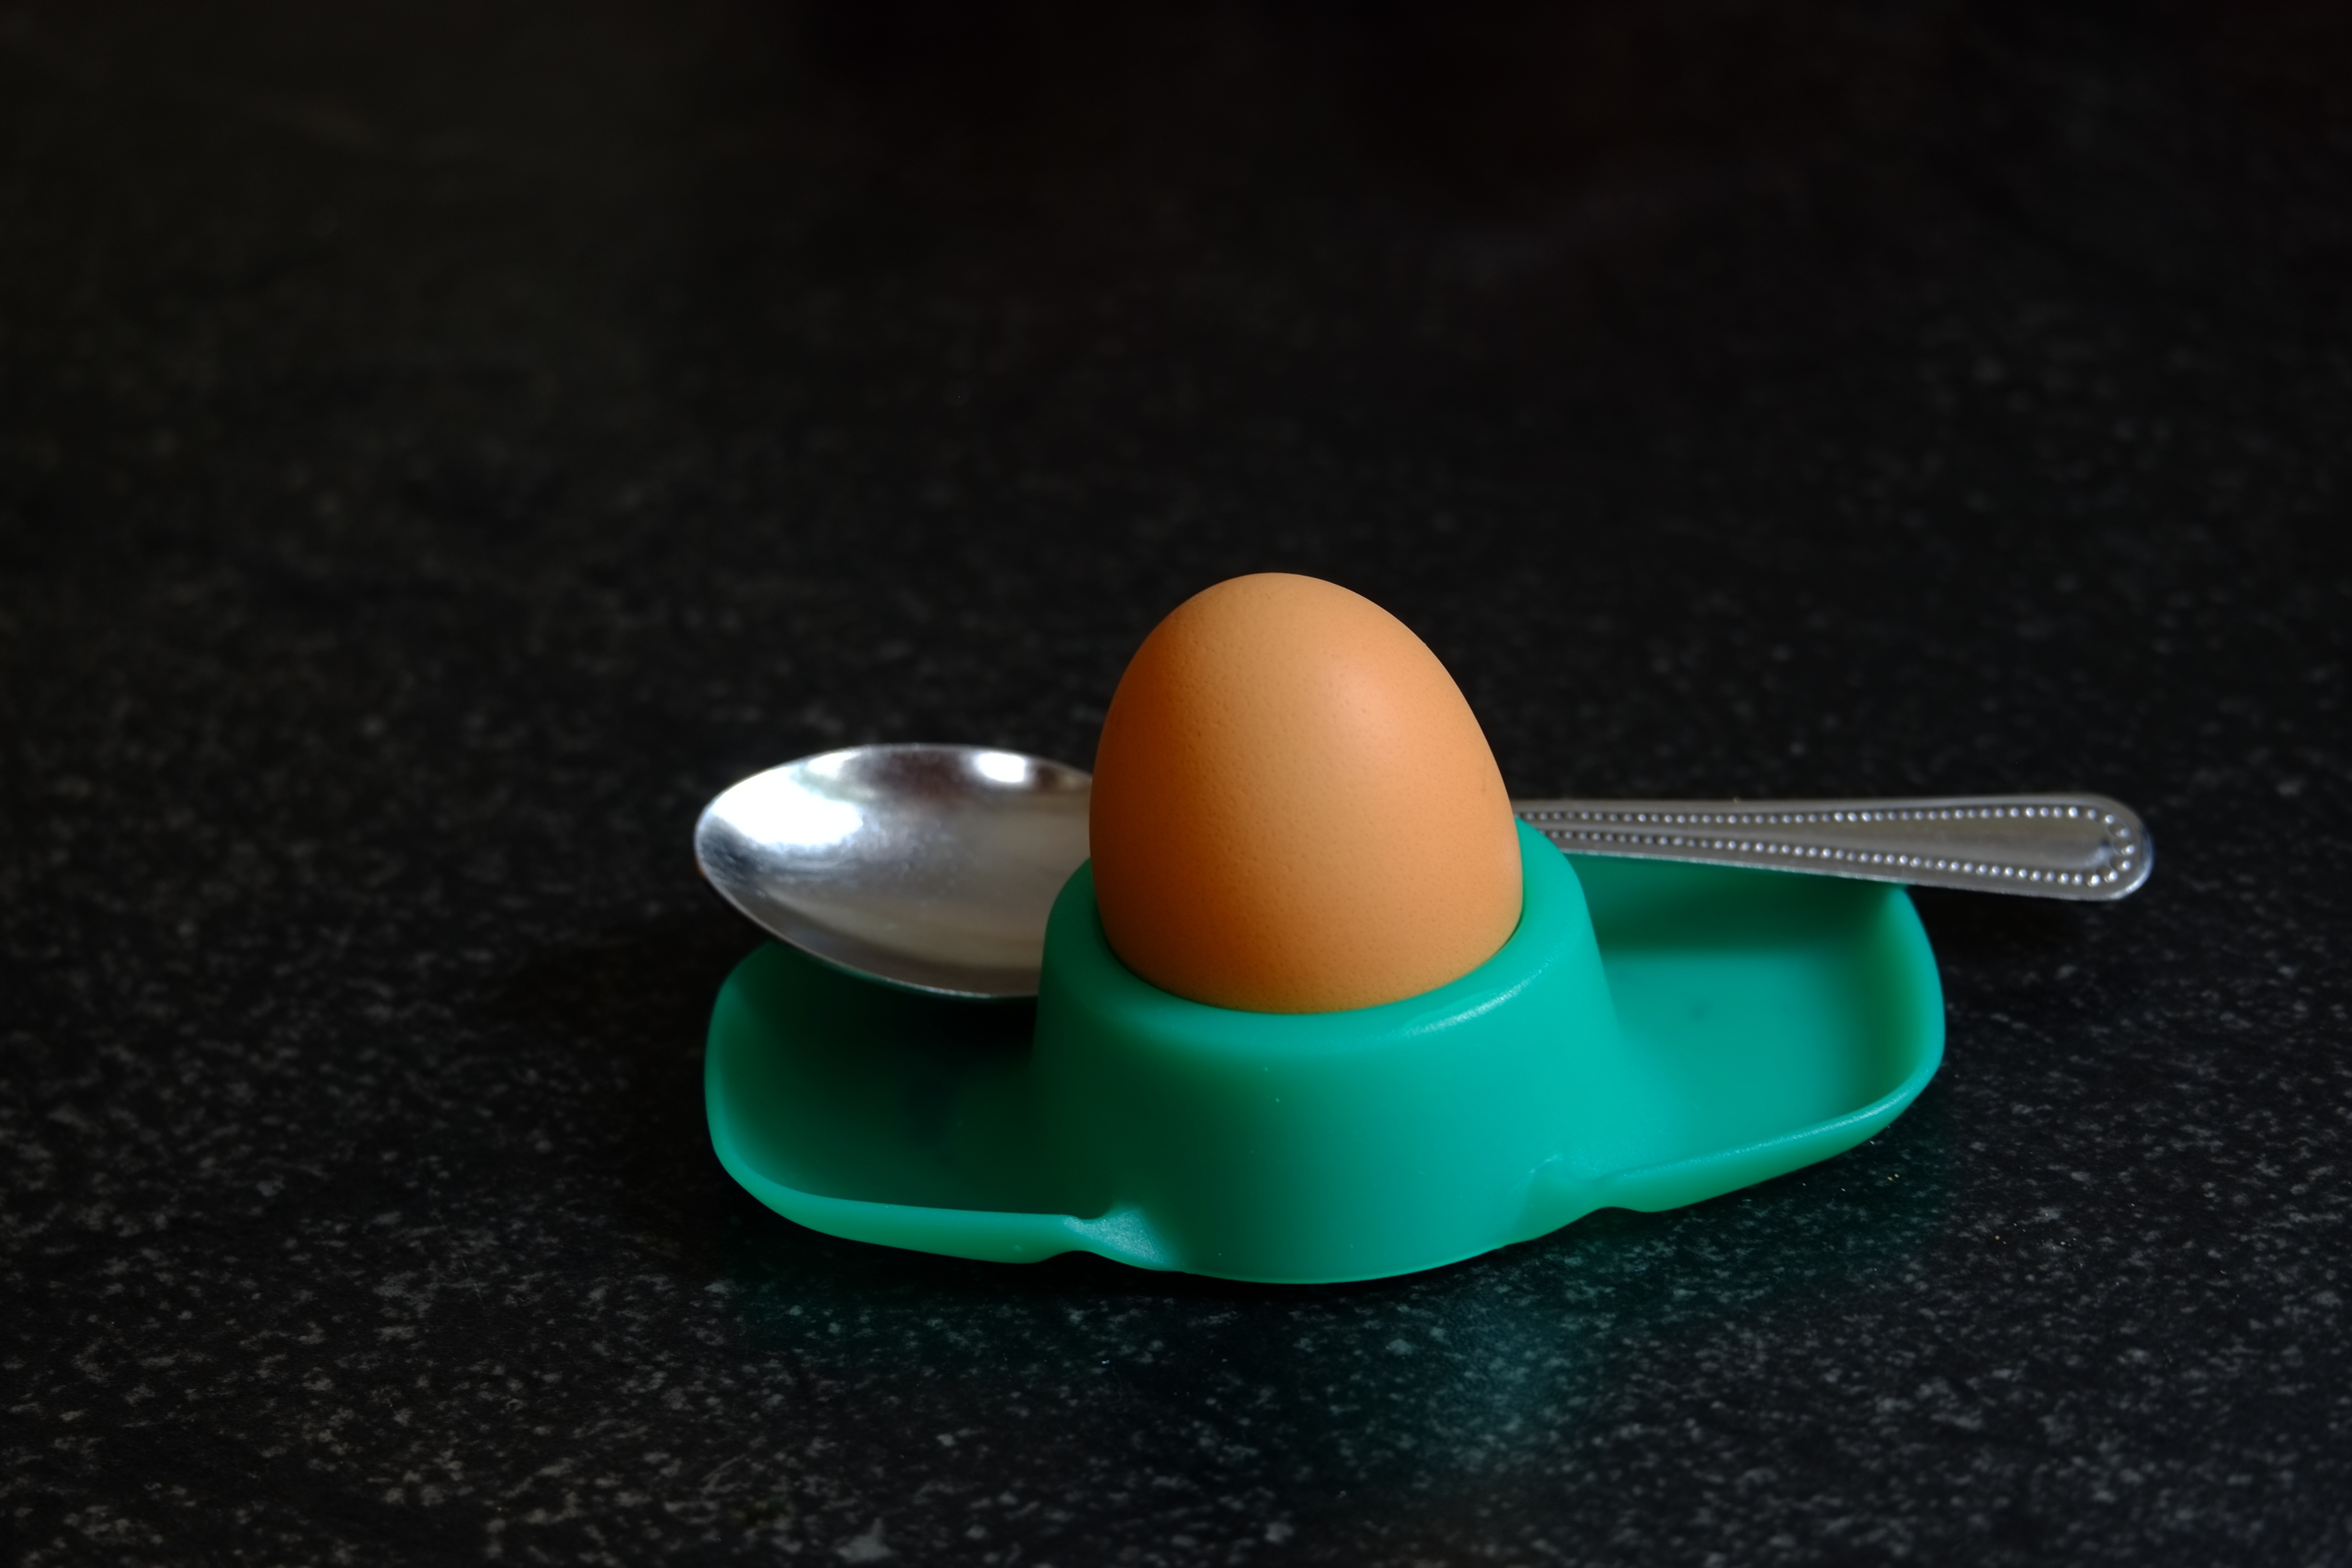
hand, finger, food, breakfast, eat, delicious, egg, yolk, jewellery, cooked, tasty, soft, boiled egg, shape, breakfast egg, protein, eggshell, brown shell, egg yolk, egg cups, soft boiled egg, rumen, spoonery